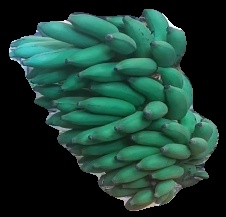
Variety: elakki-bale
Grade: grade2